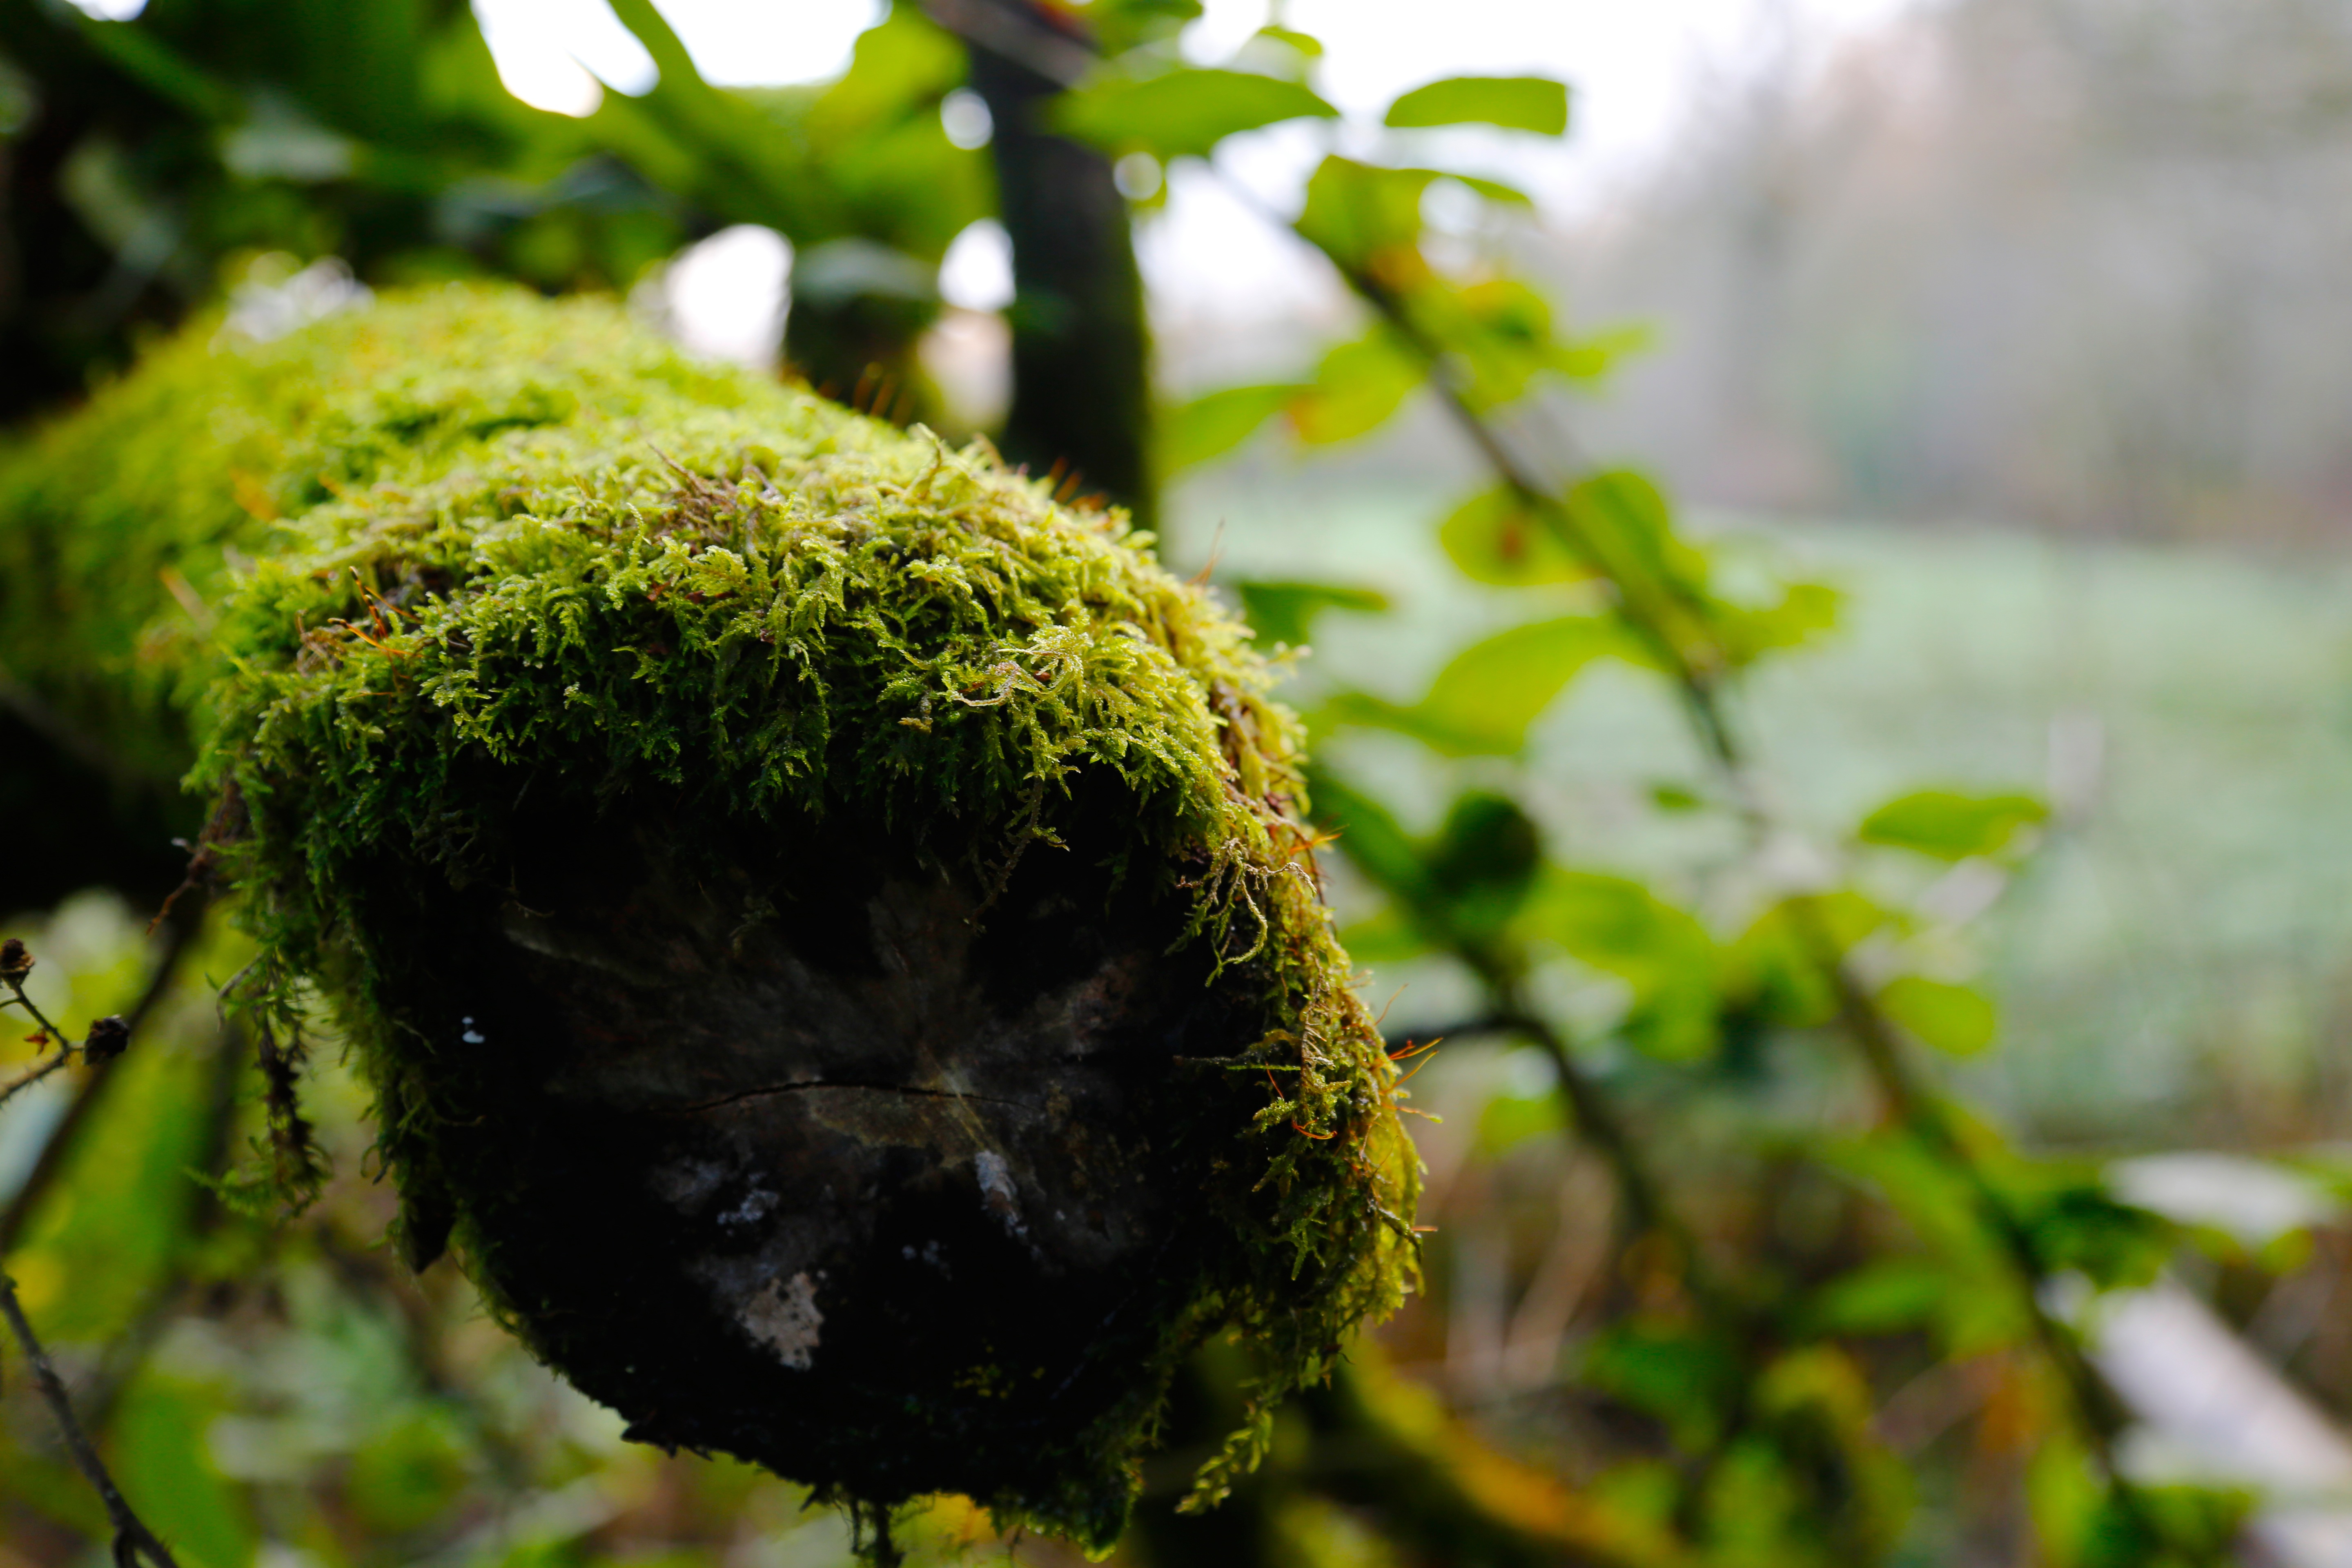
tree, nature, forest, branch, plant, sunlight, leaf, flower, moss, wildlife, green, jungle, insect, autumn, park, botany, flora, fauna, close up, trees, shrub, rainforest, woodland, habitat, macro photography, natural environment, land plant